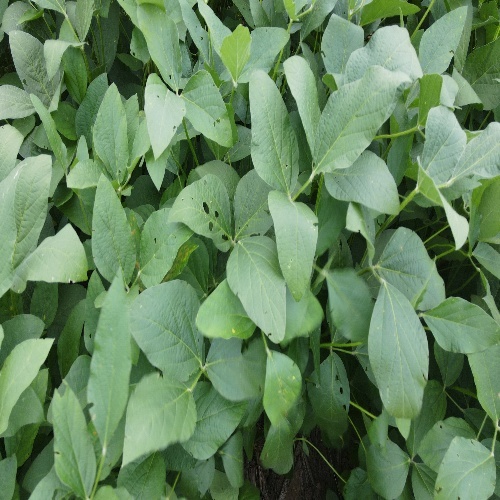
Label: Diabrotica_speciosa